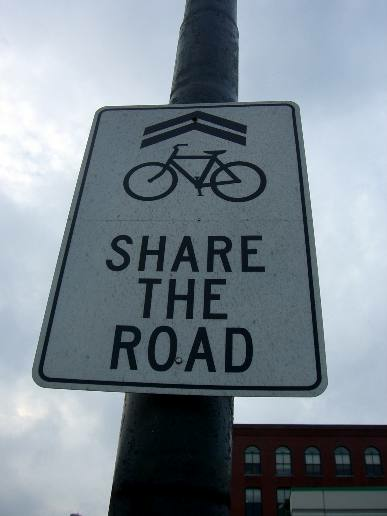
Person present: No